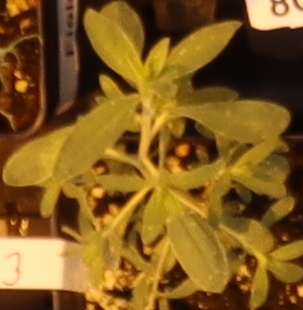
Label: Kochia